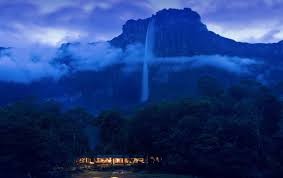
Landmark: Angel Falls